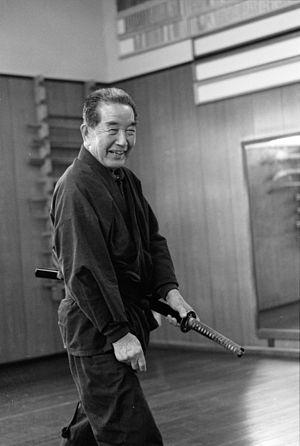
Risuke Otake